Methane emissions

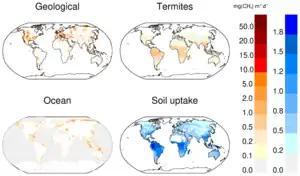
Map of methane emissions from three natural sources and one sink.

Natural sources have always been a part of the methane cycle. Wetland emissions have been declining due to draining for agricultural and building areas.